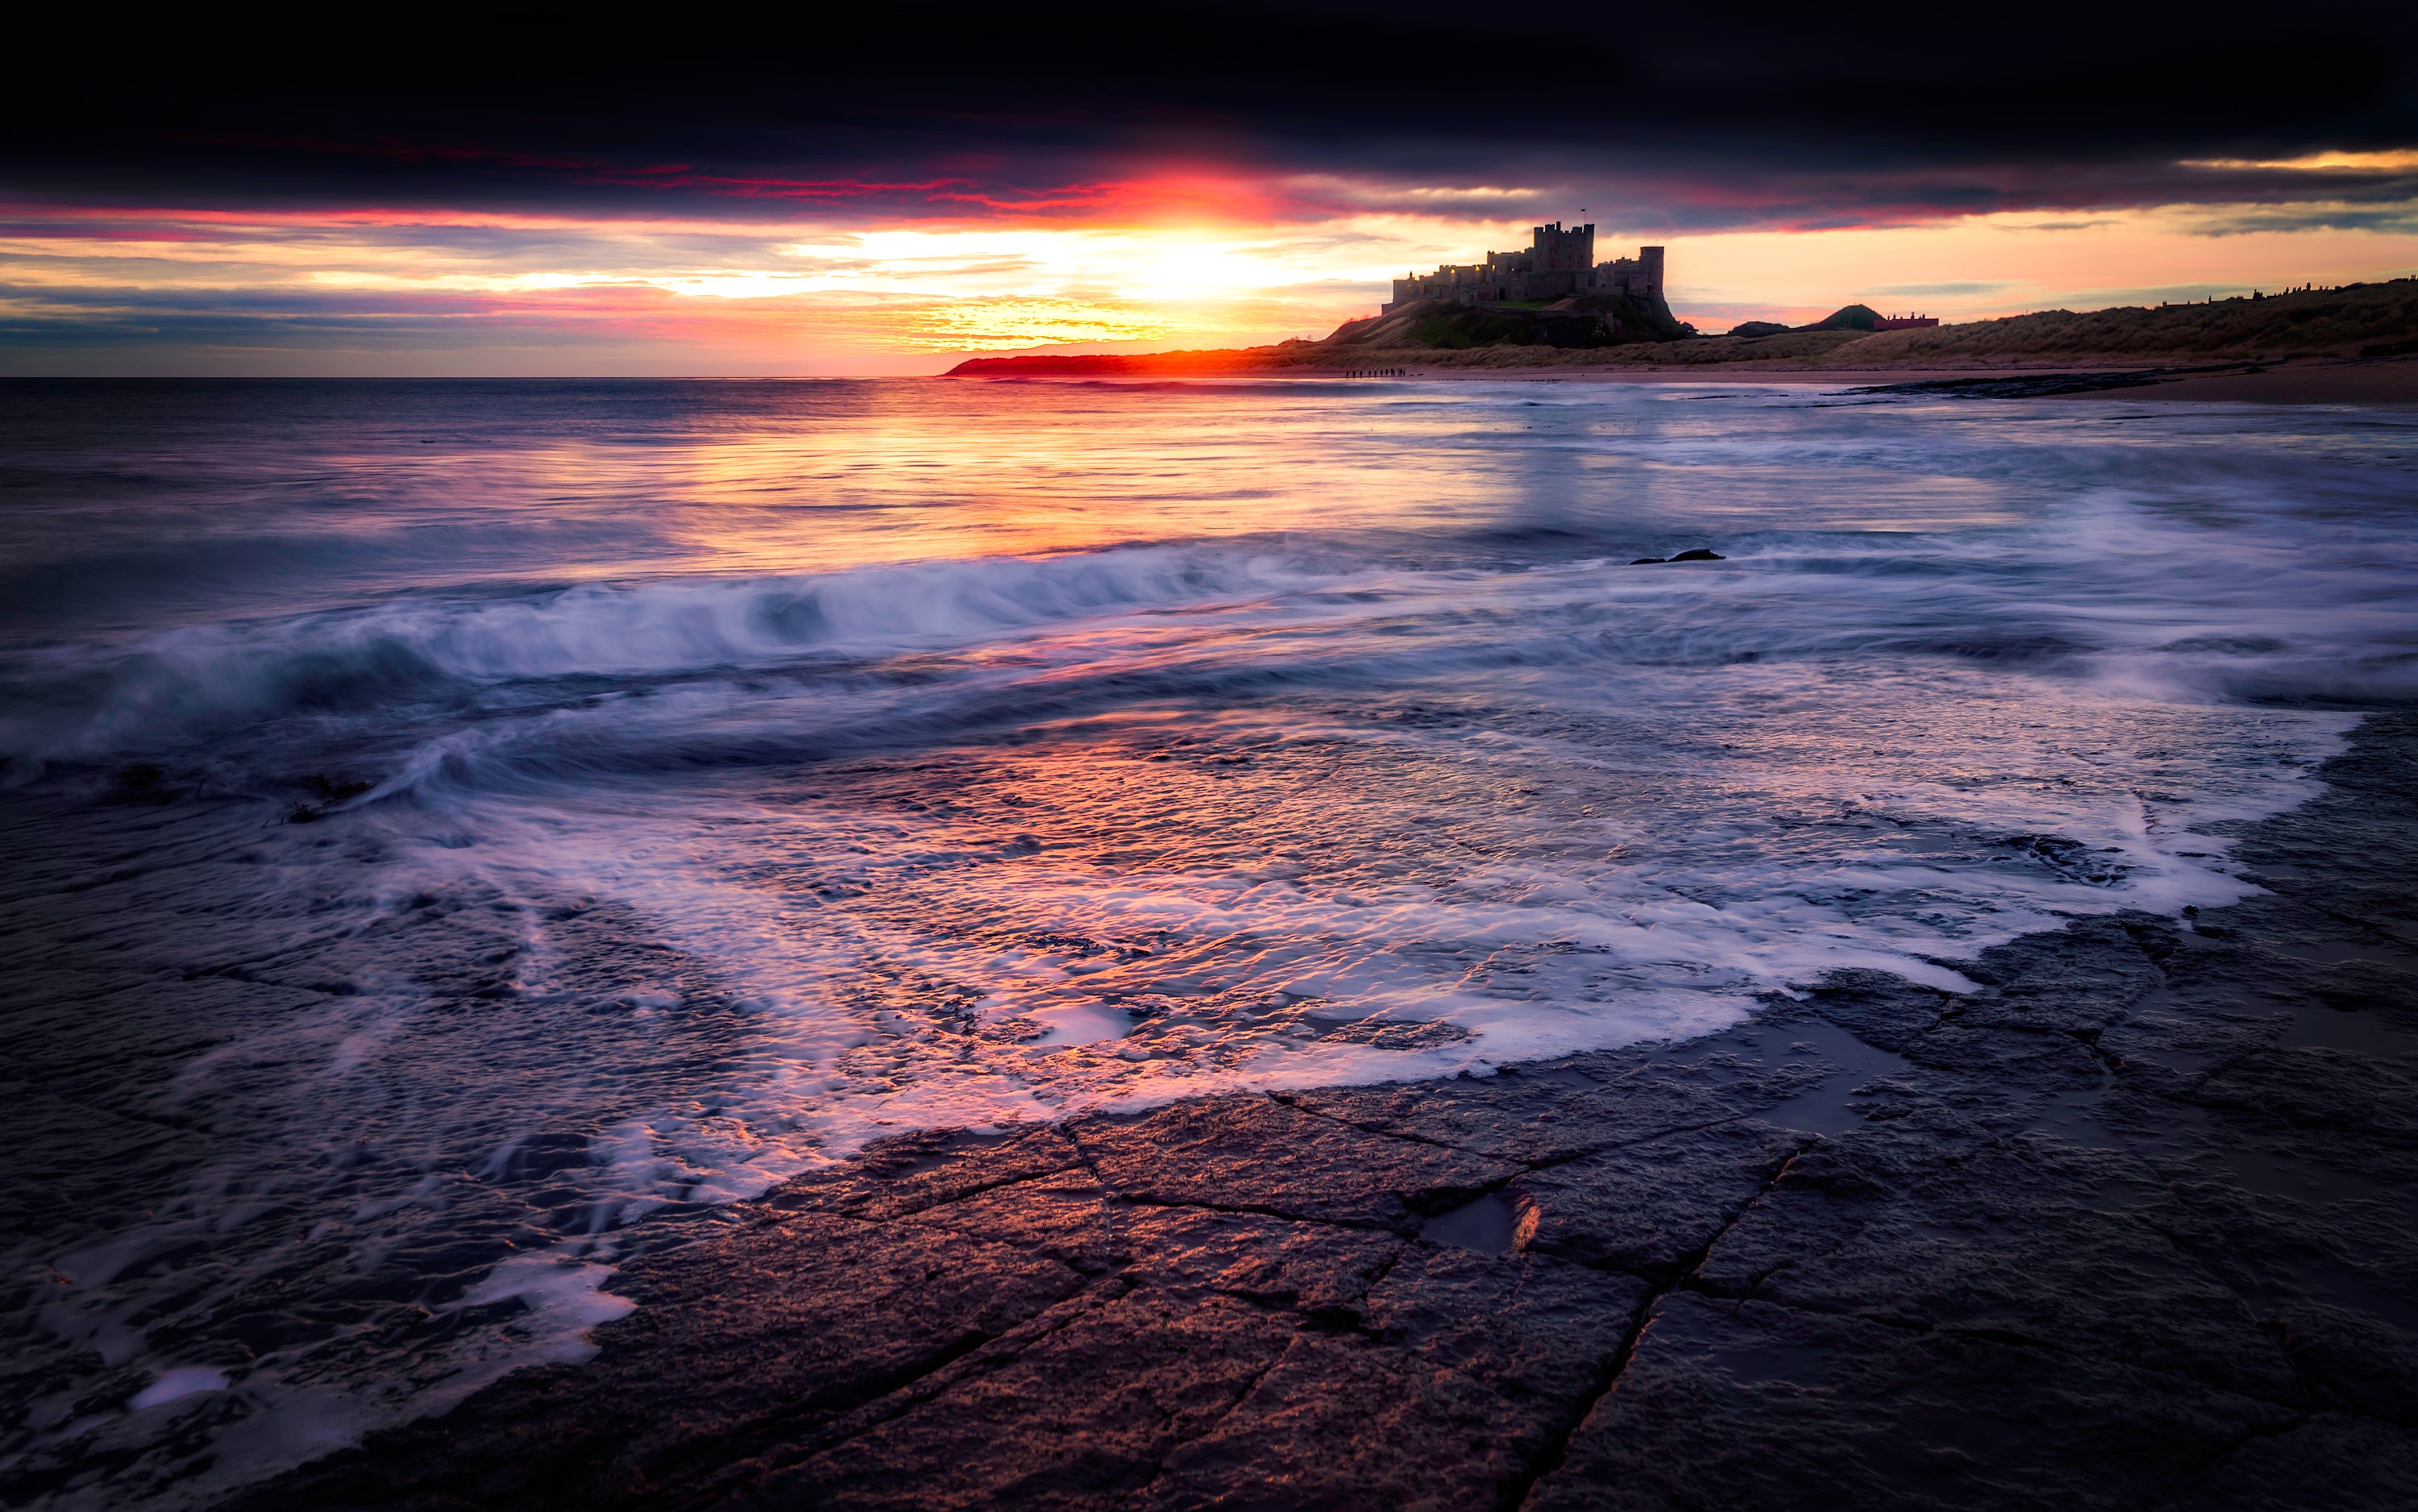
sky, horizon, sea, water, nature, ocean, sunset, cloud, natural landscape, evening, sunrise, morning, coast, wave, dusk, wind wave, shore, reflection, afterglow, beach, rock, calm, dawn, atmosphere, tide, landscape, headland, photography, coastal and oceanic landforms, vacation, world